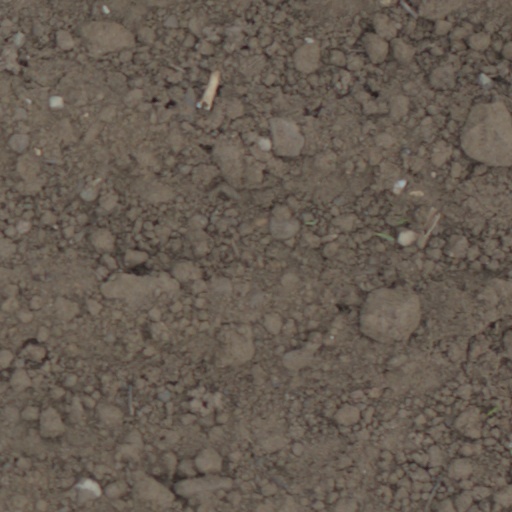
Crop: wheat